Libby Copus-Brown

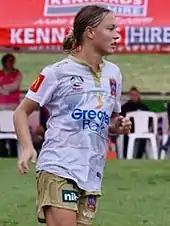
Copus-Brown playing for Newcastle

In November 2020, Copus-Brown joined Western Sydney Wanderers. By the time that the 2021–22 A-League Women season had started, Copus-Brown had eight seasons of professional football to her name. The number of games per season for Copus-Brown gradually increased each season.